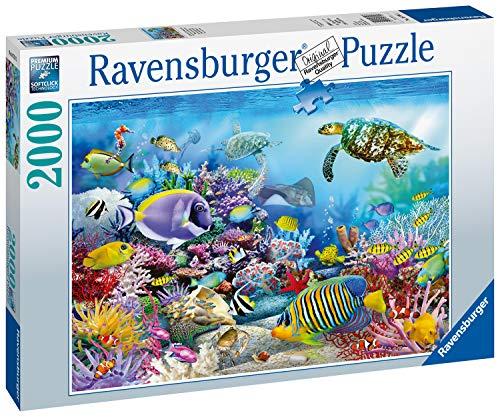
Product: Ravensburger Coral Reef Majesty 2000 Piece Jigsaw Puzzle for Adults - Every Piece is Unique, Softclick Technology Means Pieces Fit Together Perfectly
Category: Toys & Games | Puzzles | Jigsaw Puzzles
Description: Great Condition.
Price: $34.99
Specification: ProductDimensions:17x11.8x2.2inches|ItemWeight:3.16pounds|ShippingWeight:3.2pounds(Viewshippingratesandpolicies)|ASIN:B0796GYJ5C|Itemmodelnumber:16704|Manufacturerrecommendedage:12yearsandup